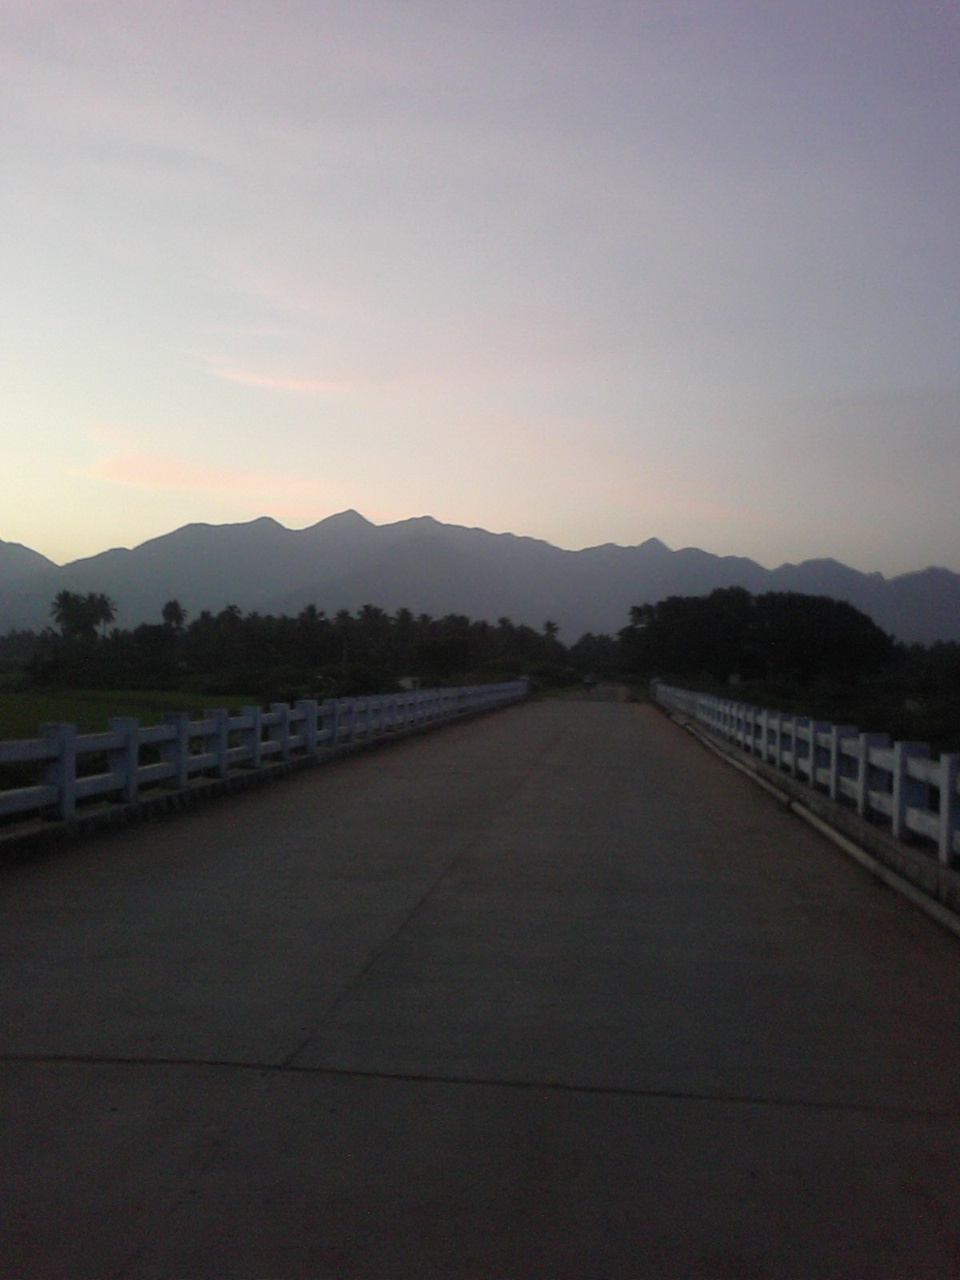
ரவணசமுத்திரத்தில் உள்ள அருமையான இயற்கைக் கட்சிகளை பதிவு செய்து உள்ளேன்.....ரவணசமுத்திரம் என்ற அழகான கிராமம் திருநெல்வேலி மாவட்டத்தில் உள்ளது....